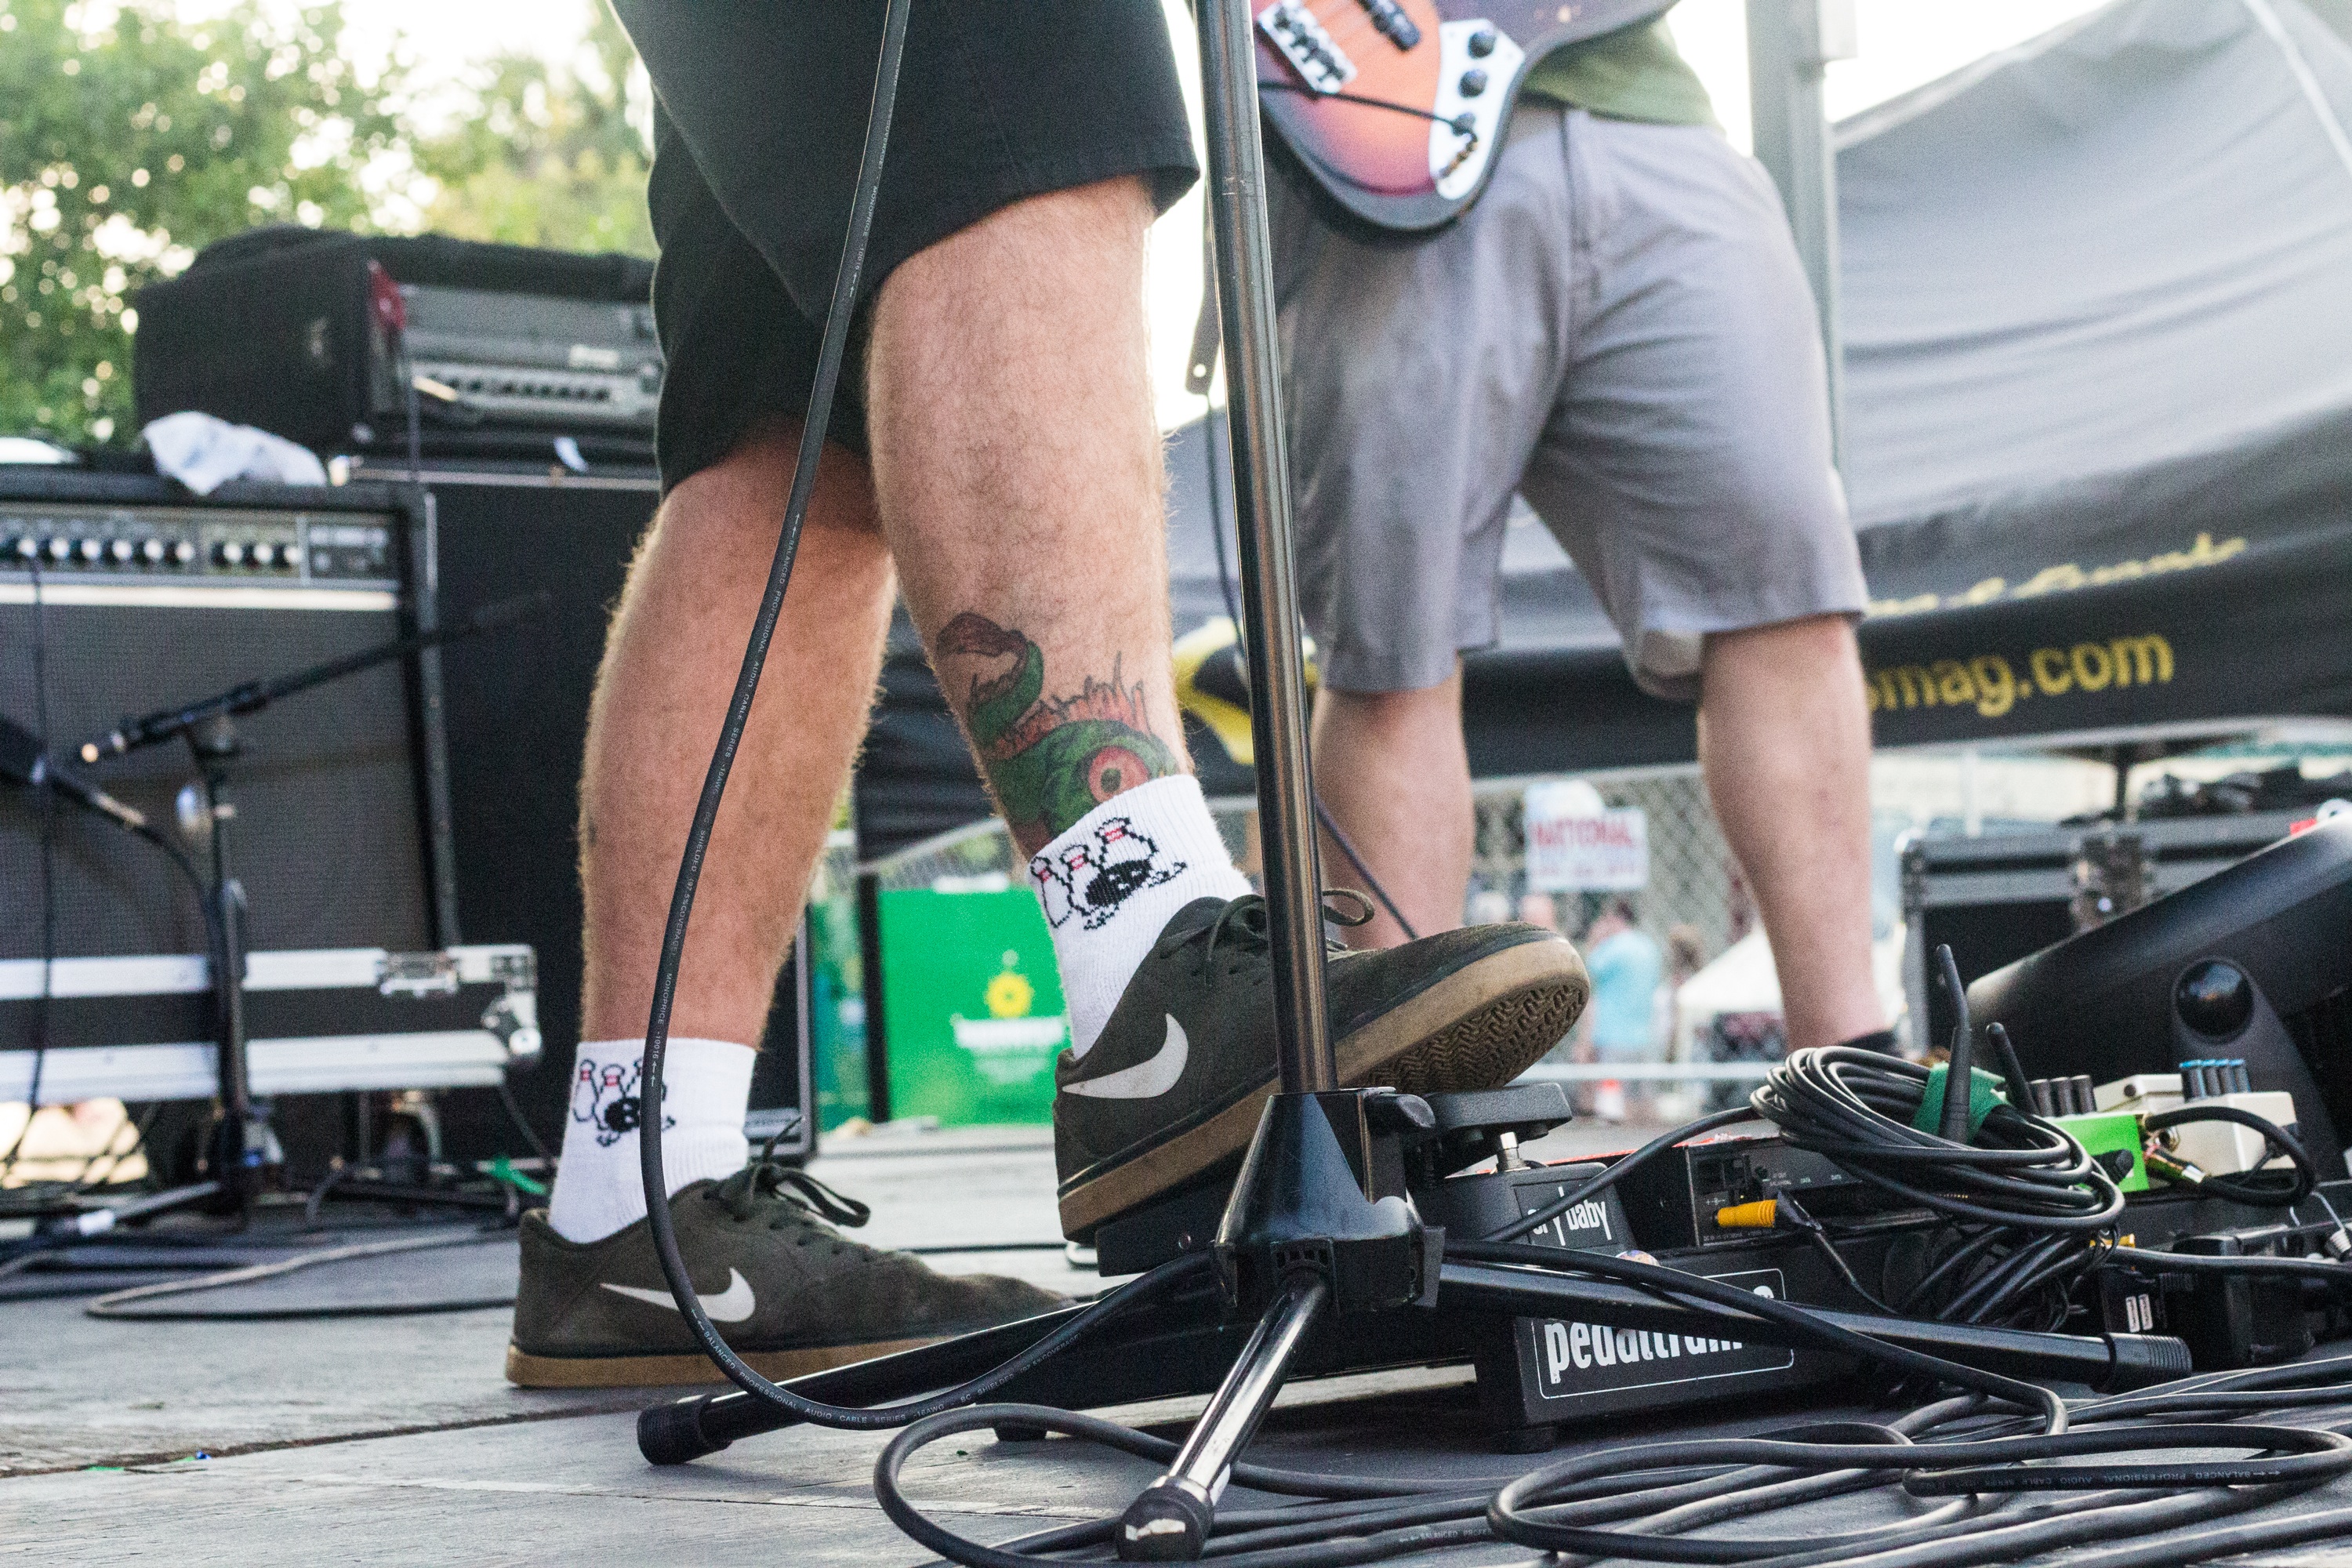
recreation, cycling, race, sports, racing, race track, endurance sports, duathlon